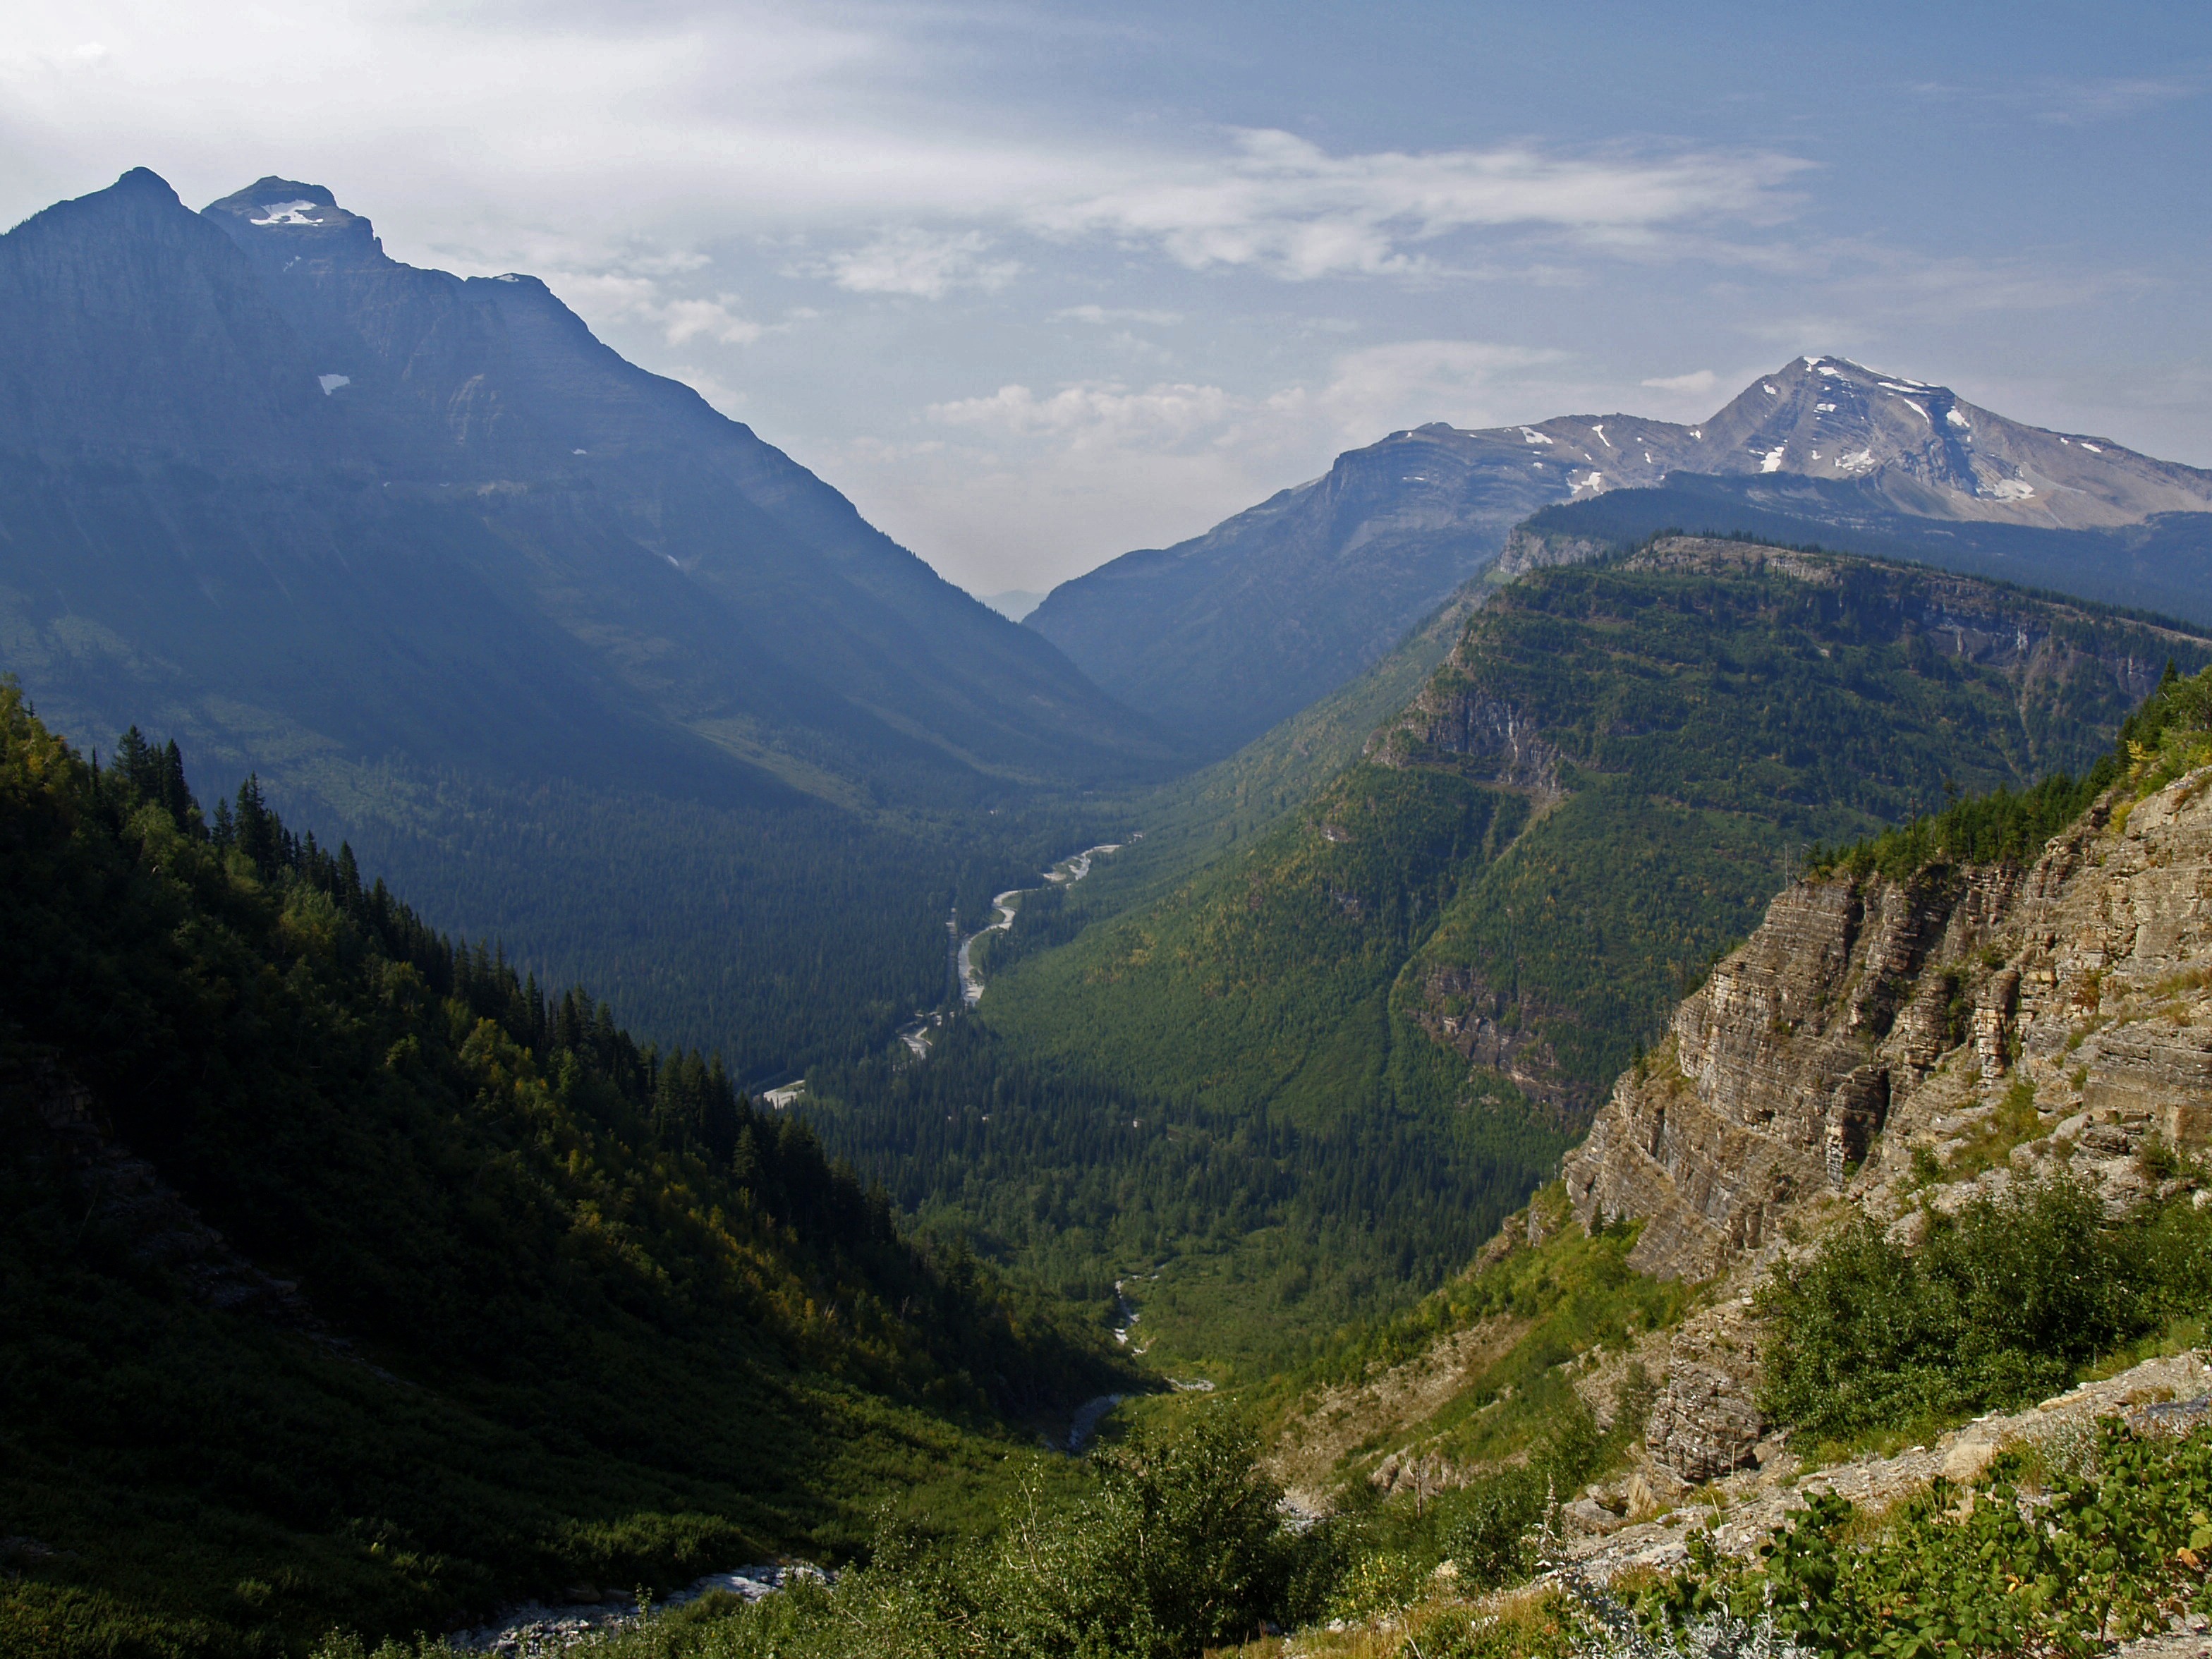
landscape, nature, wilderness, walking, mountain, hiking, trail, meadow, hill, adventure, valley, mountain range, scenery, usa, highland, ridge, mountains, alps, backpacking, plateau, fell, loch, montana, glacier national park, landform, mountain pass, geographical feature, mountainous landforms